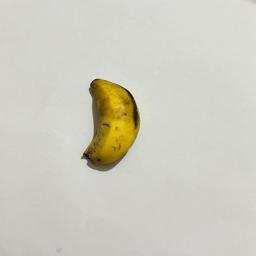
Banana variety: Sabri Kola